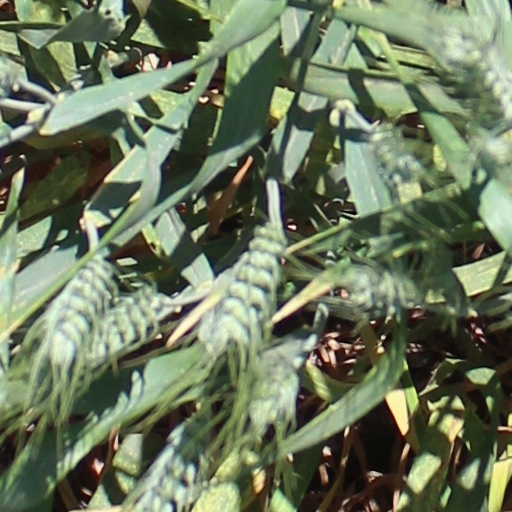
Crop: wheat